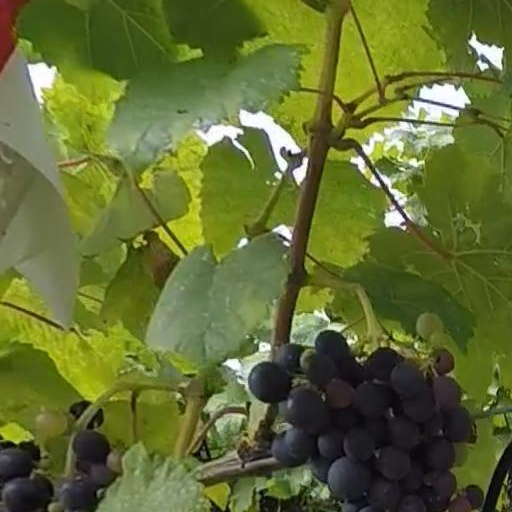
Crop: grape